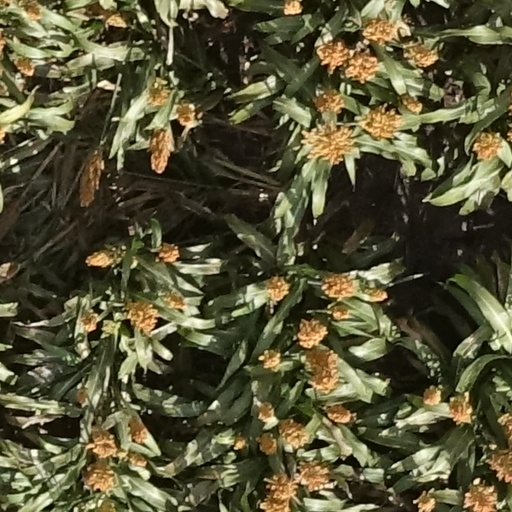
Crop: sorghum